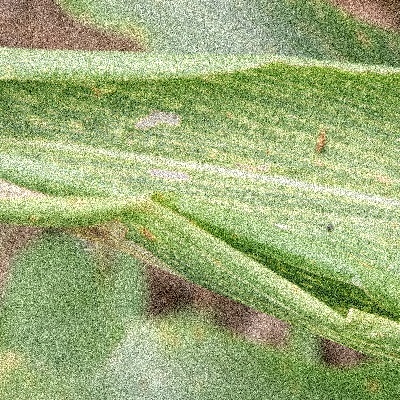
Label: Corn_(Maize)___Maize_Streak_Virus